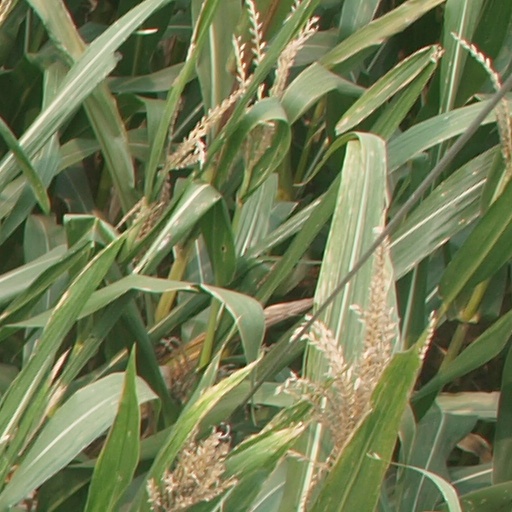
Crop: maize; corn